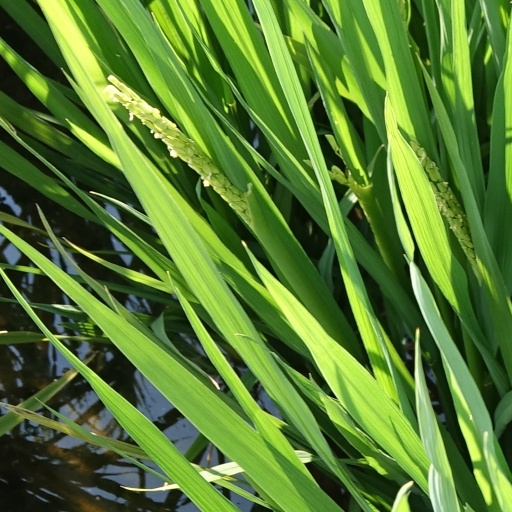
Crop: rice